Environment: real
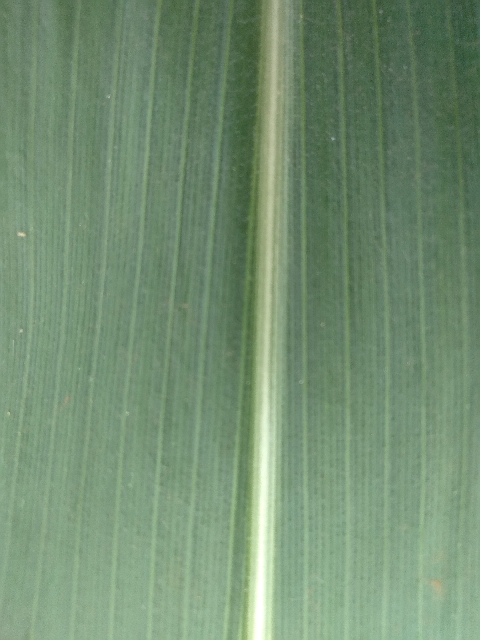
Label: healthy